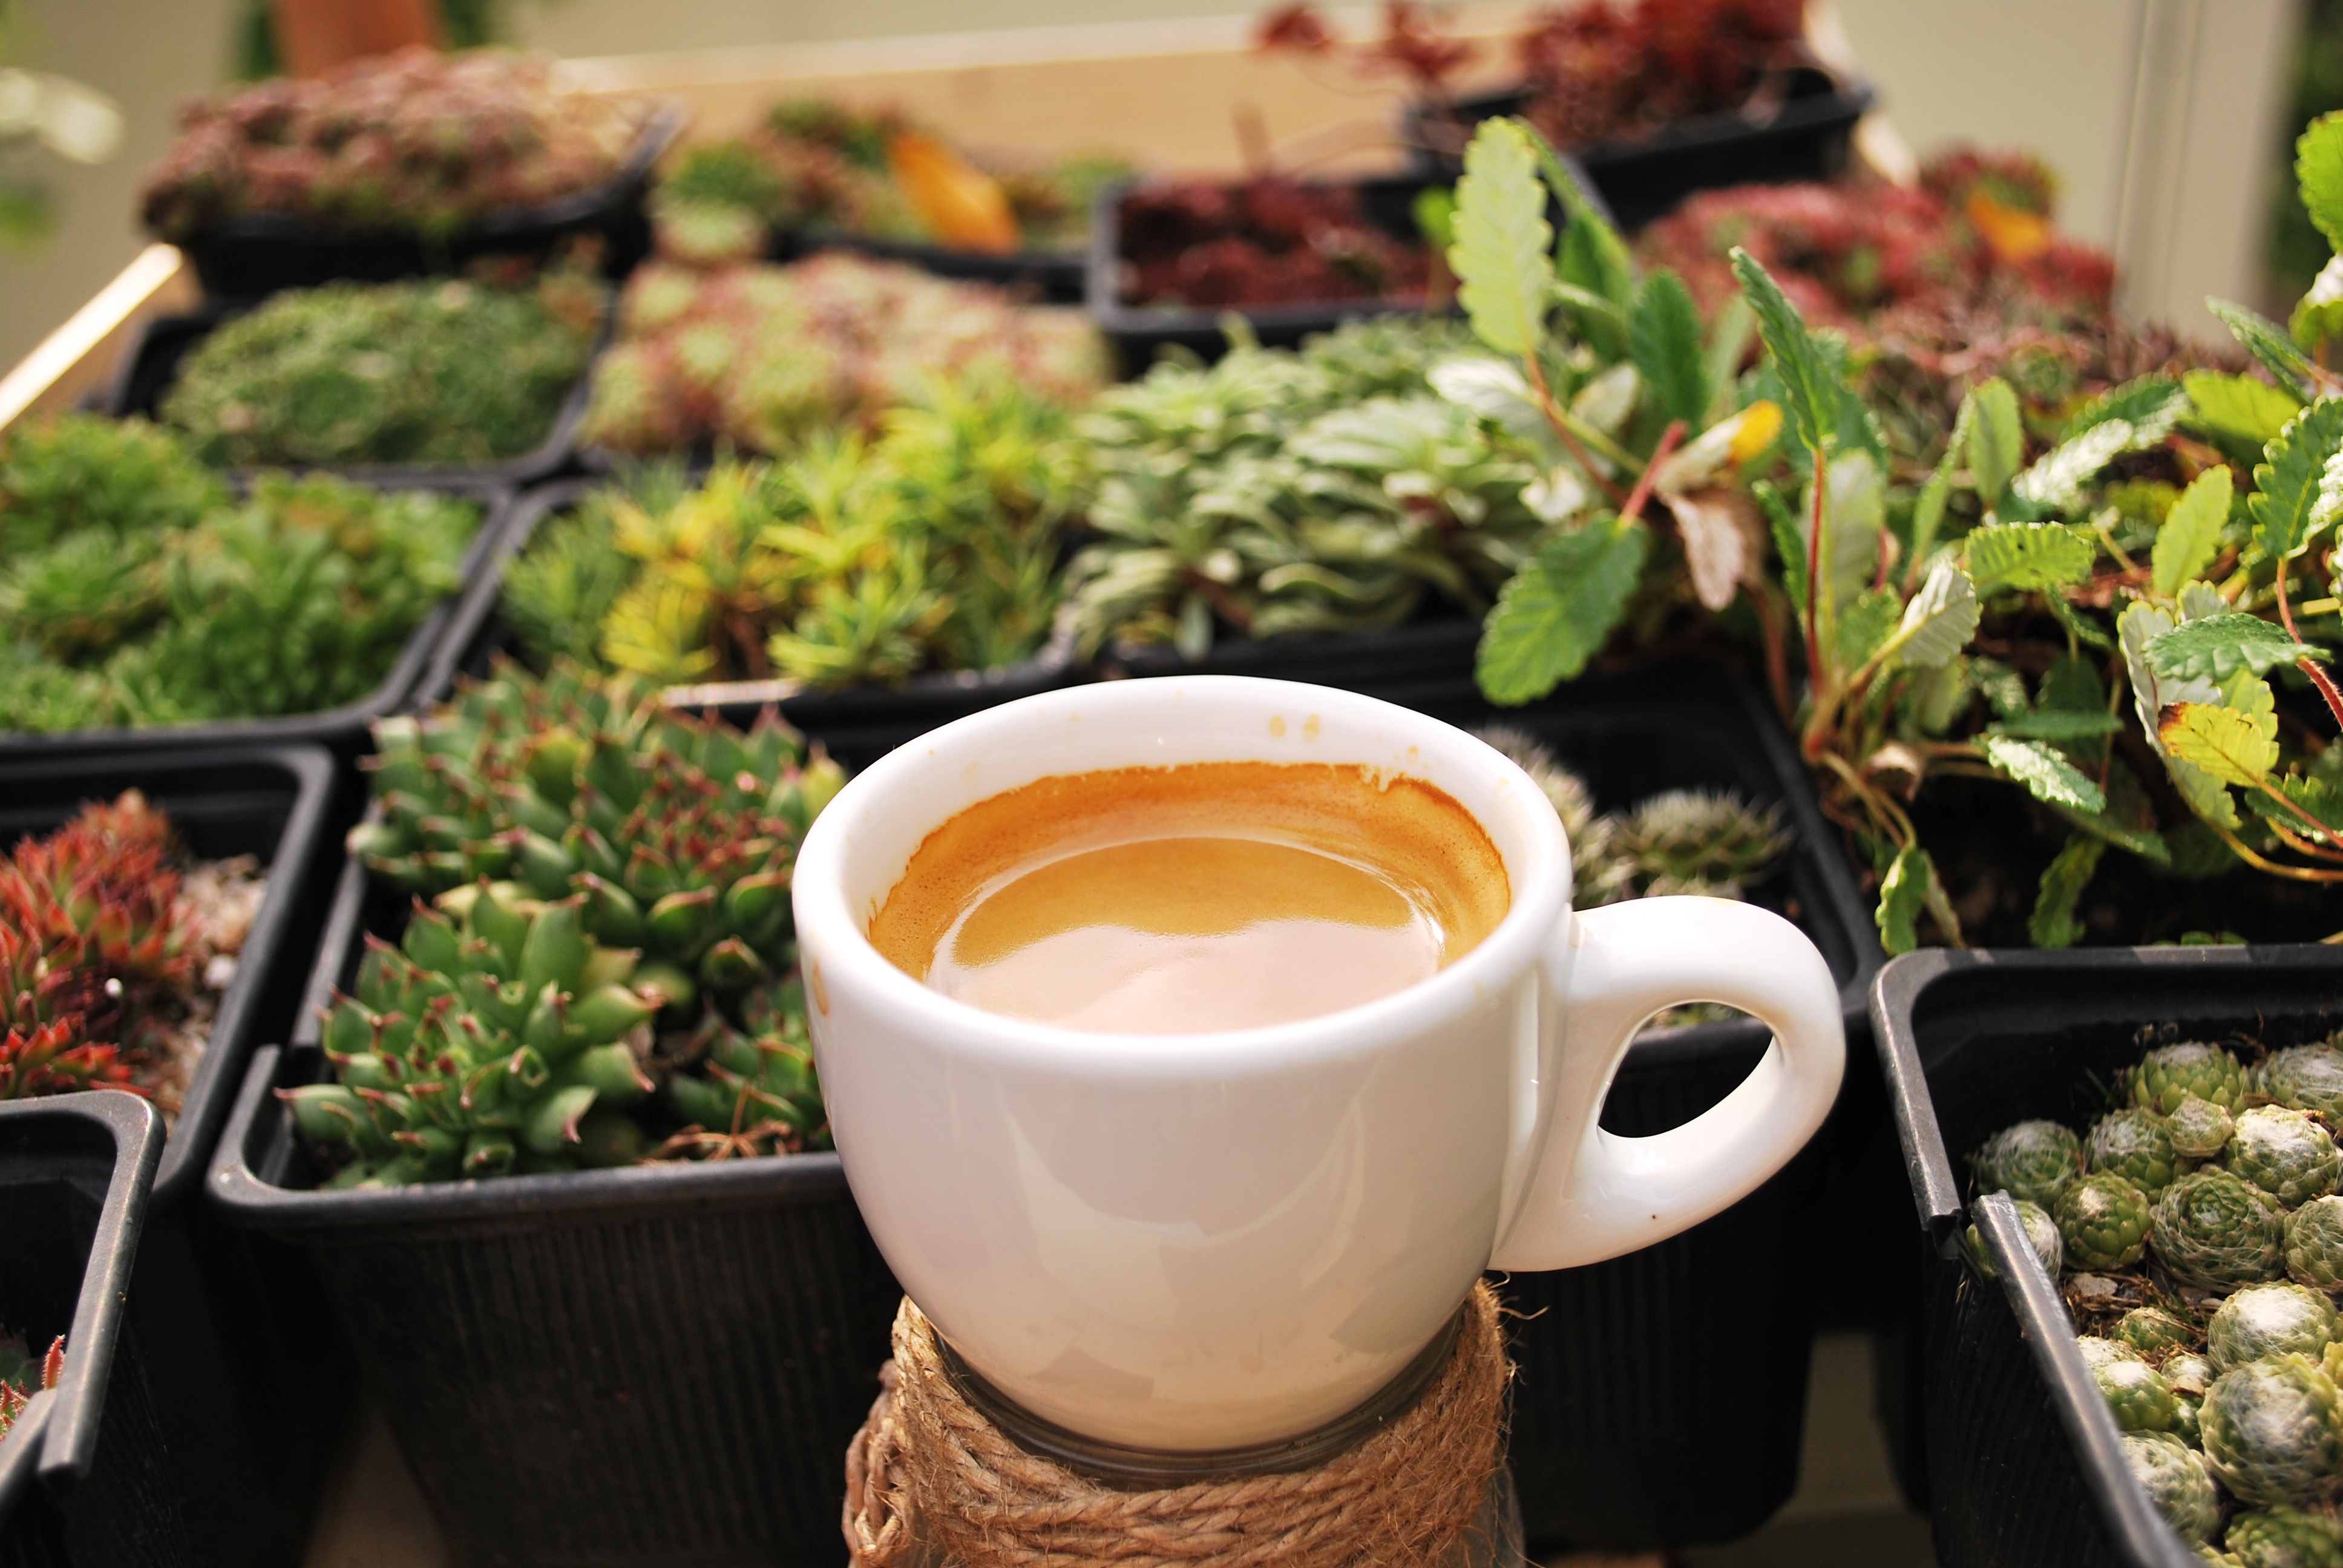
flower, restaurant, dish, meal, food, lunch, cuisine, brunch